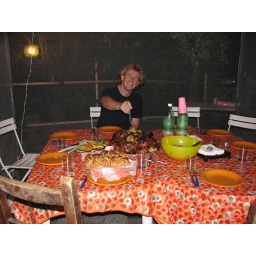
cooked in the pizza oven at Lenola